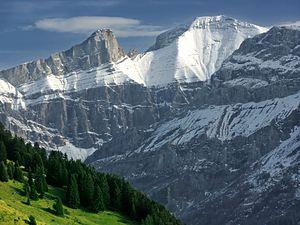
Le Sanetschhore, aussi appelé mont Brun et Sanetschhorn en allemand, est un sommet des Alpes bernoises en Suisse. Culminant à 2 924 mètres d'altitude, il se trouve à la frontière entre les cantons de Berne et Valais. Le Sanetschhore domine le col du Sanetsch.